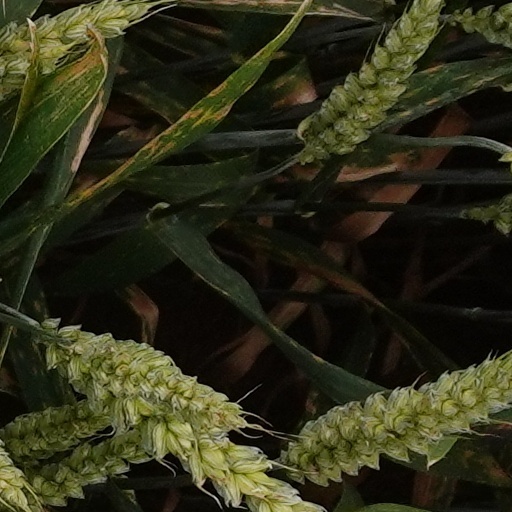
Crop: wheat